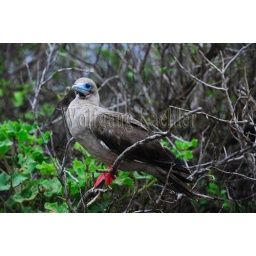
Ecuador, galapagos islands, tower island (Genovesa), red-footed booby perched in tree